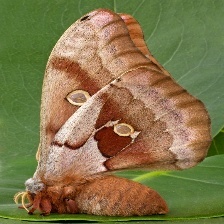
Species: POLYPHEMUS MOTH